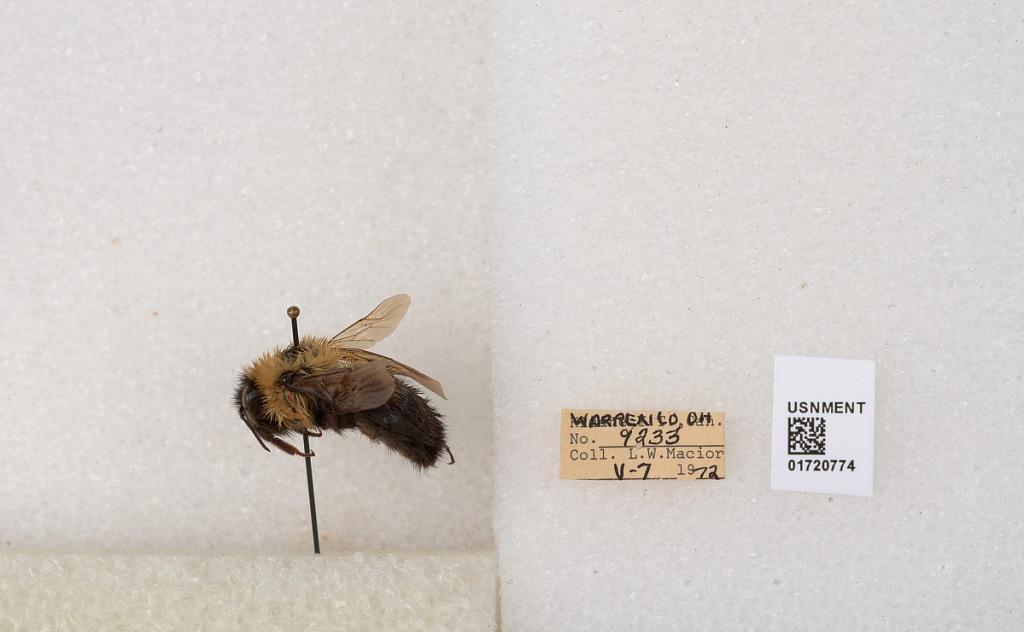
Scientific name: Bombus bimaculatus Cresson
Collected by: L. Macior
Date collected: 1972-5-7
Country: United States
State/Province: Ohio
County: Warren
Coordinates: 39.4276, -84.1668